Earthquake engineering

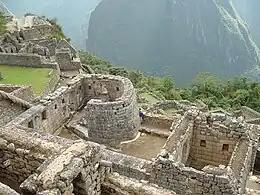
Dry-stone walls of Machu Picchu Temple of the Sun, Peru

Peru is a highly seismic land; for centuries the dry-stone construction proved to be more earthquake-resistant than using mortar.